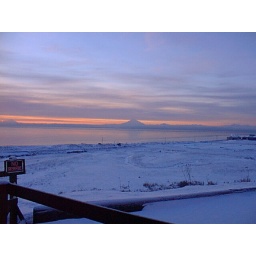
taken next to an apartment building in Old Towne Kenai - notice the No Trespassing sign